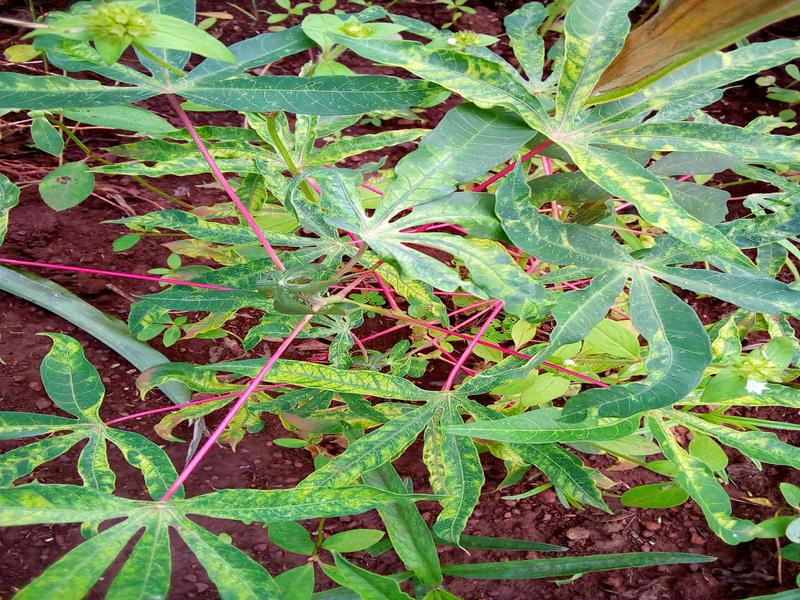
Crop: cassava
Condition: mosaic_disease